Kizzy (TV series)

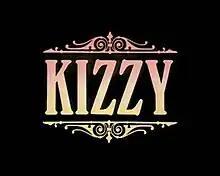
Opening title

Kizzy is the name given to the 1976 BBC adaptation of Rumer Godden's 1972 novel "The Diddakoi" (a.k.a. "The Gypsy Girl"). It starred Vanessa Furst as the title character and was produced by Dorothea Brooking.